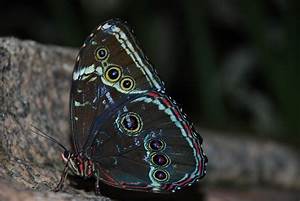
Label: butterfly